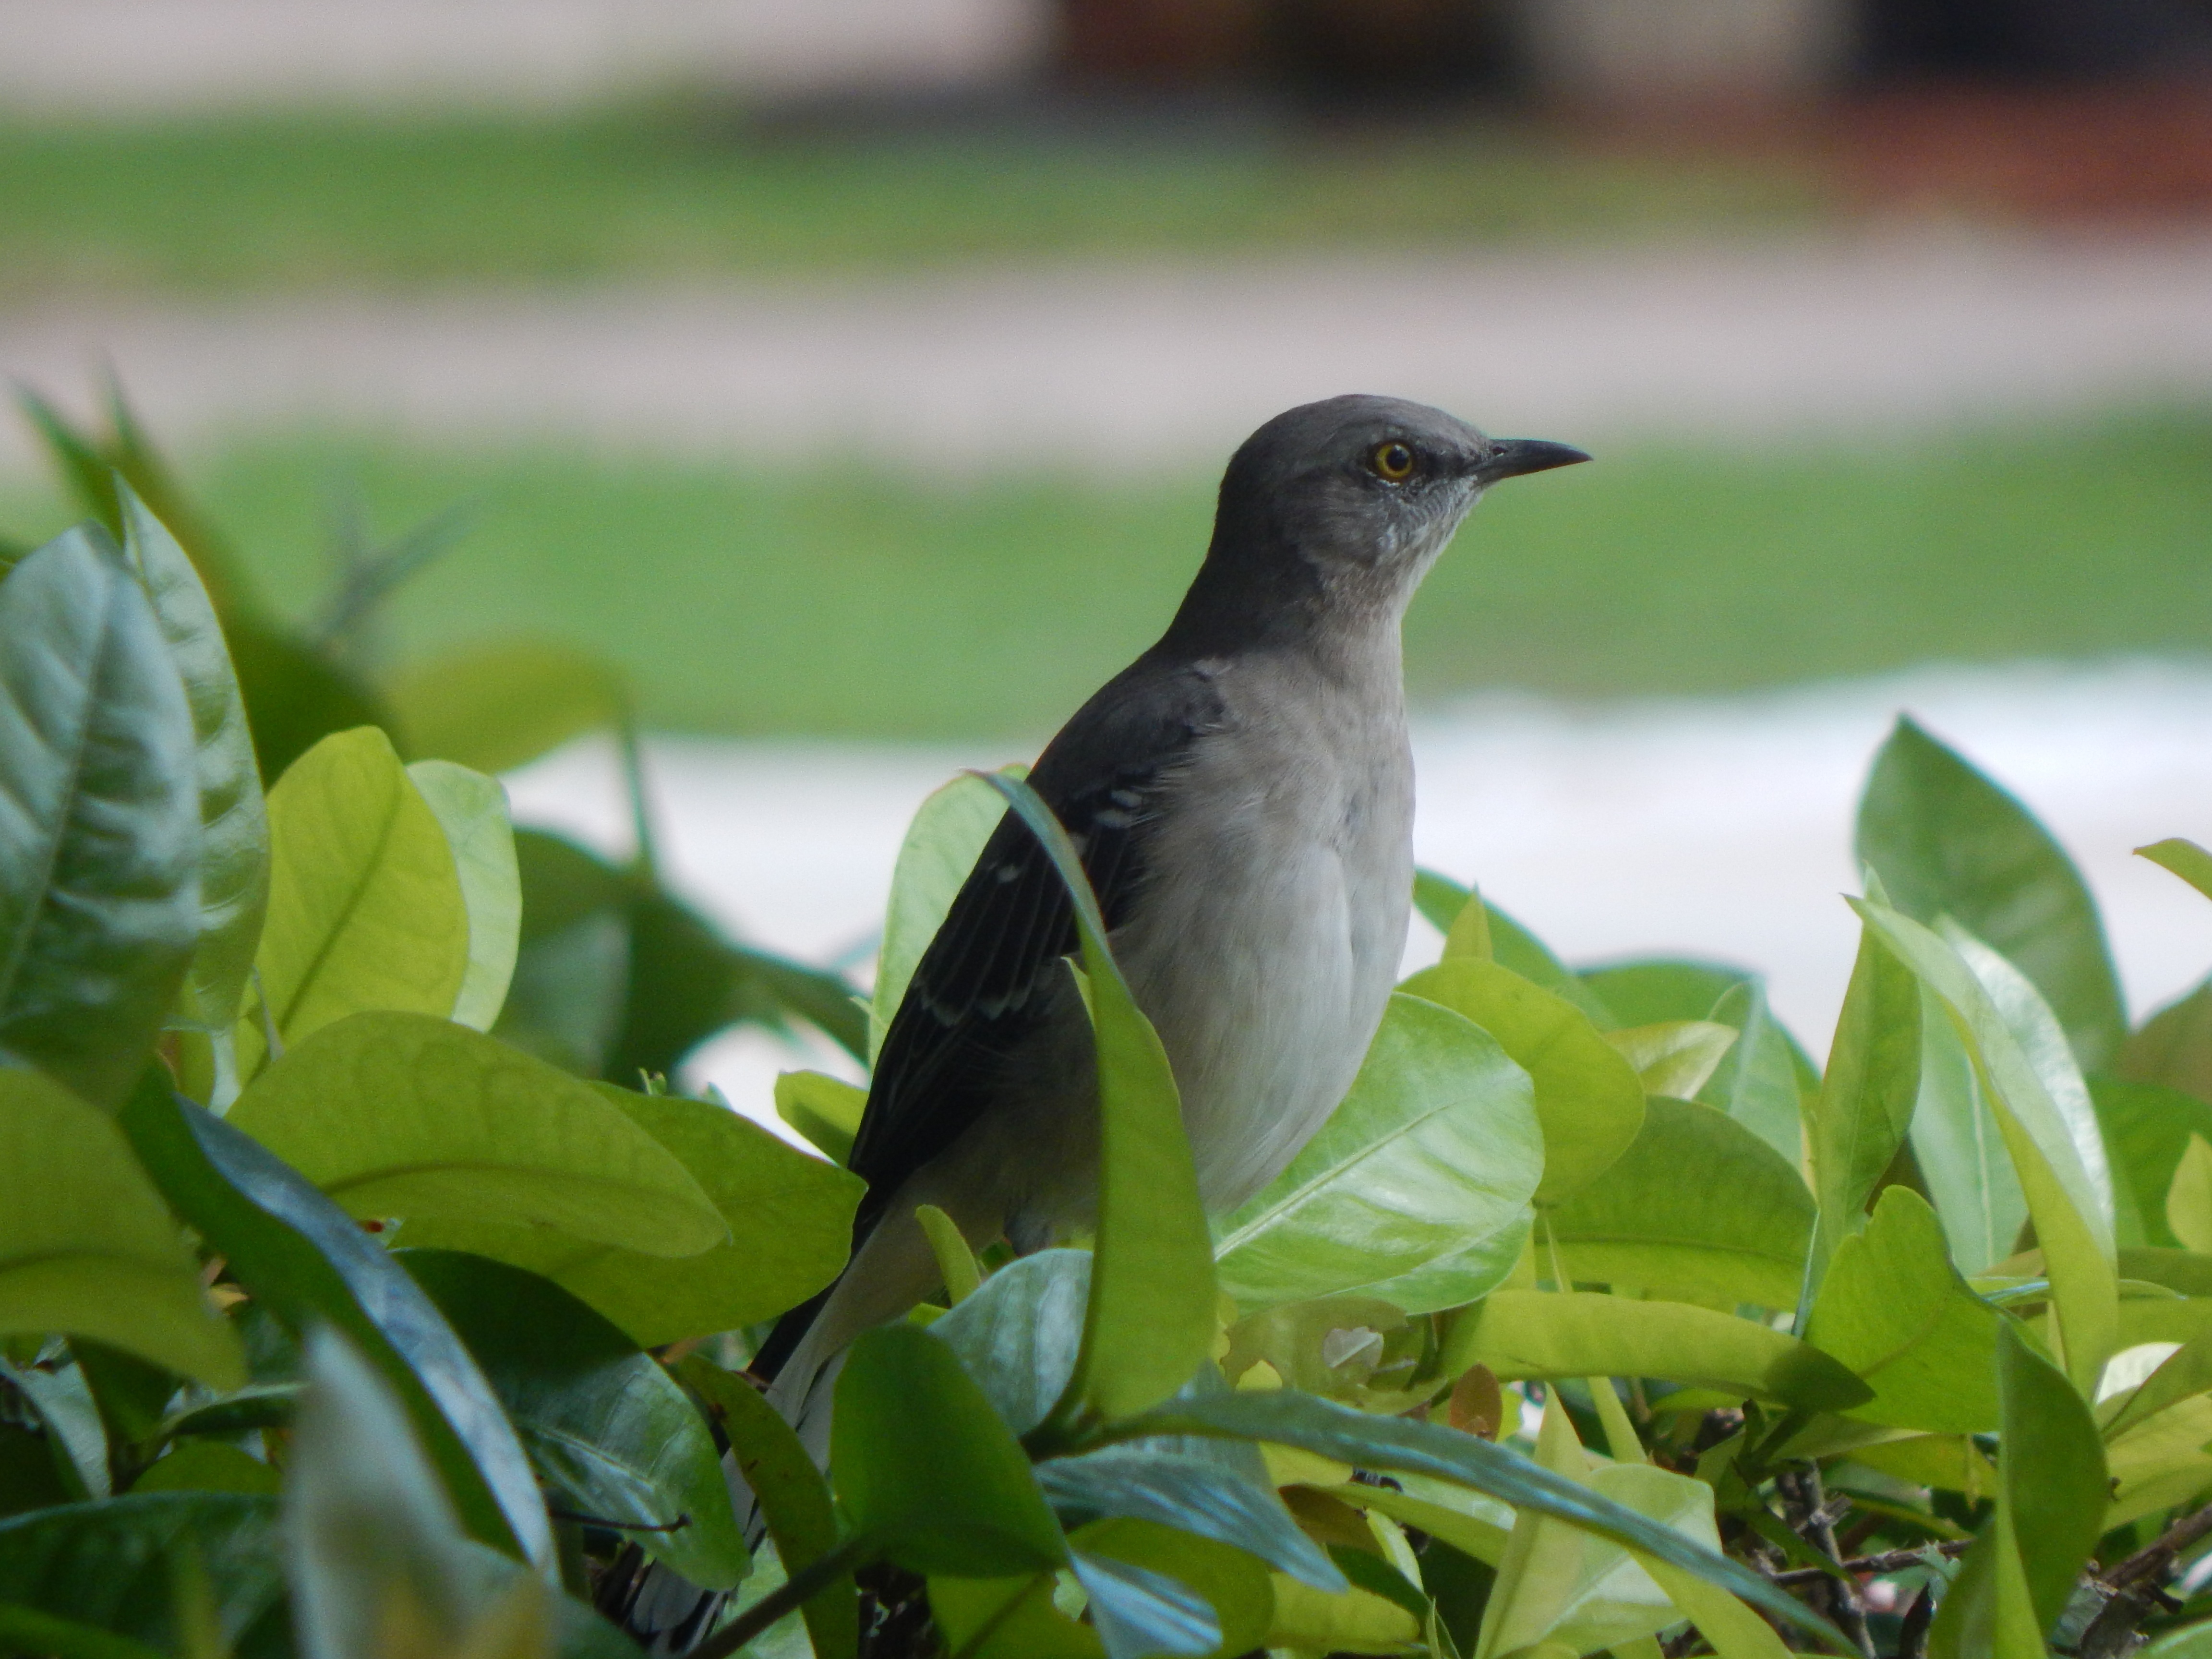
nature, branch, bird, wildlife, green, beak, fauna, vertebrate, perching bird